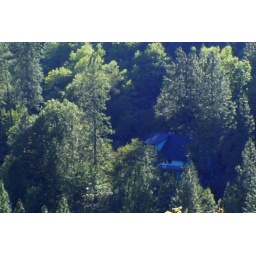
So we drove up the hill across from our house to see how much of our house is visible from over there...